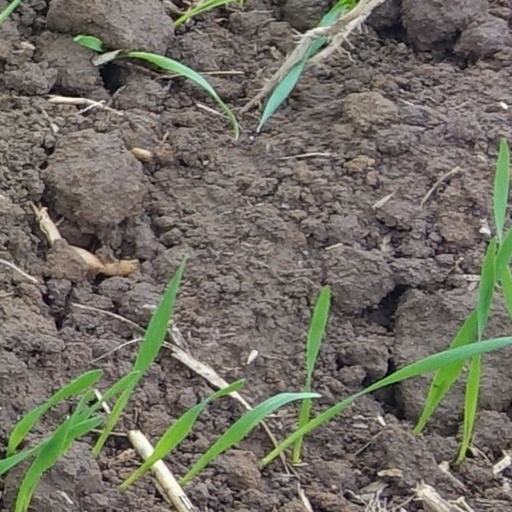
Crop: wheat